Reconstruction of New Orleans

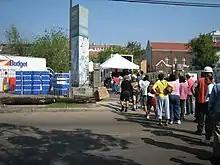
Lining up at a Red Cross food & supply center in a formerly flooded Uptown neighborhood, mid-October 2005

Relief agencies helped many returnees. The American Red Cross made a belated but nonetheless significant entry into the city in mid-September; and by the start of October had a number of relief centers set up around the city. These provided hot meals, packaged food, bottled water and other supplies like diapers, mops, and dust masks. The Salvation Army also had many stations giving food. Temporary free clinics provided some medical care. Towards the end of 2005, the relief centers were wound down, starting with those in functioning parts of the city. Red Cross meals continued at a much smaller scale into 2006 from trucks traveling around the worst-hit and poorest neighborhoods.